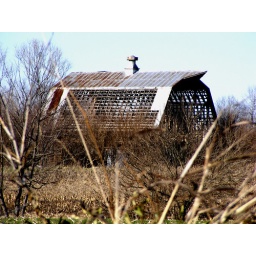
This abandoned barn sits in a field on Rt. 127 outside of Tamms, IL. Taken Christmas Eve 2007